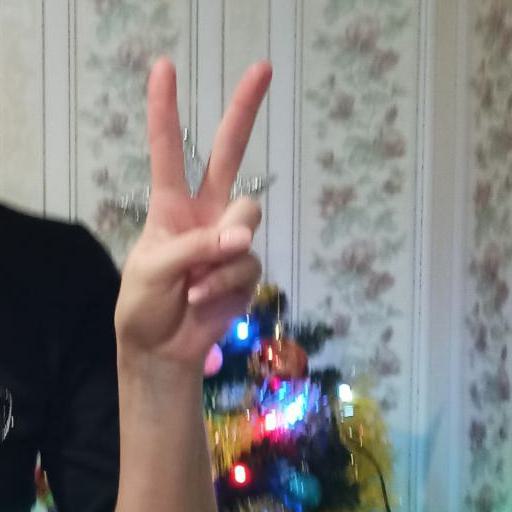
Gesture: peace